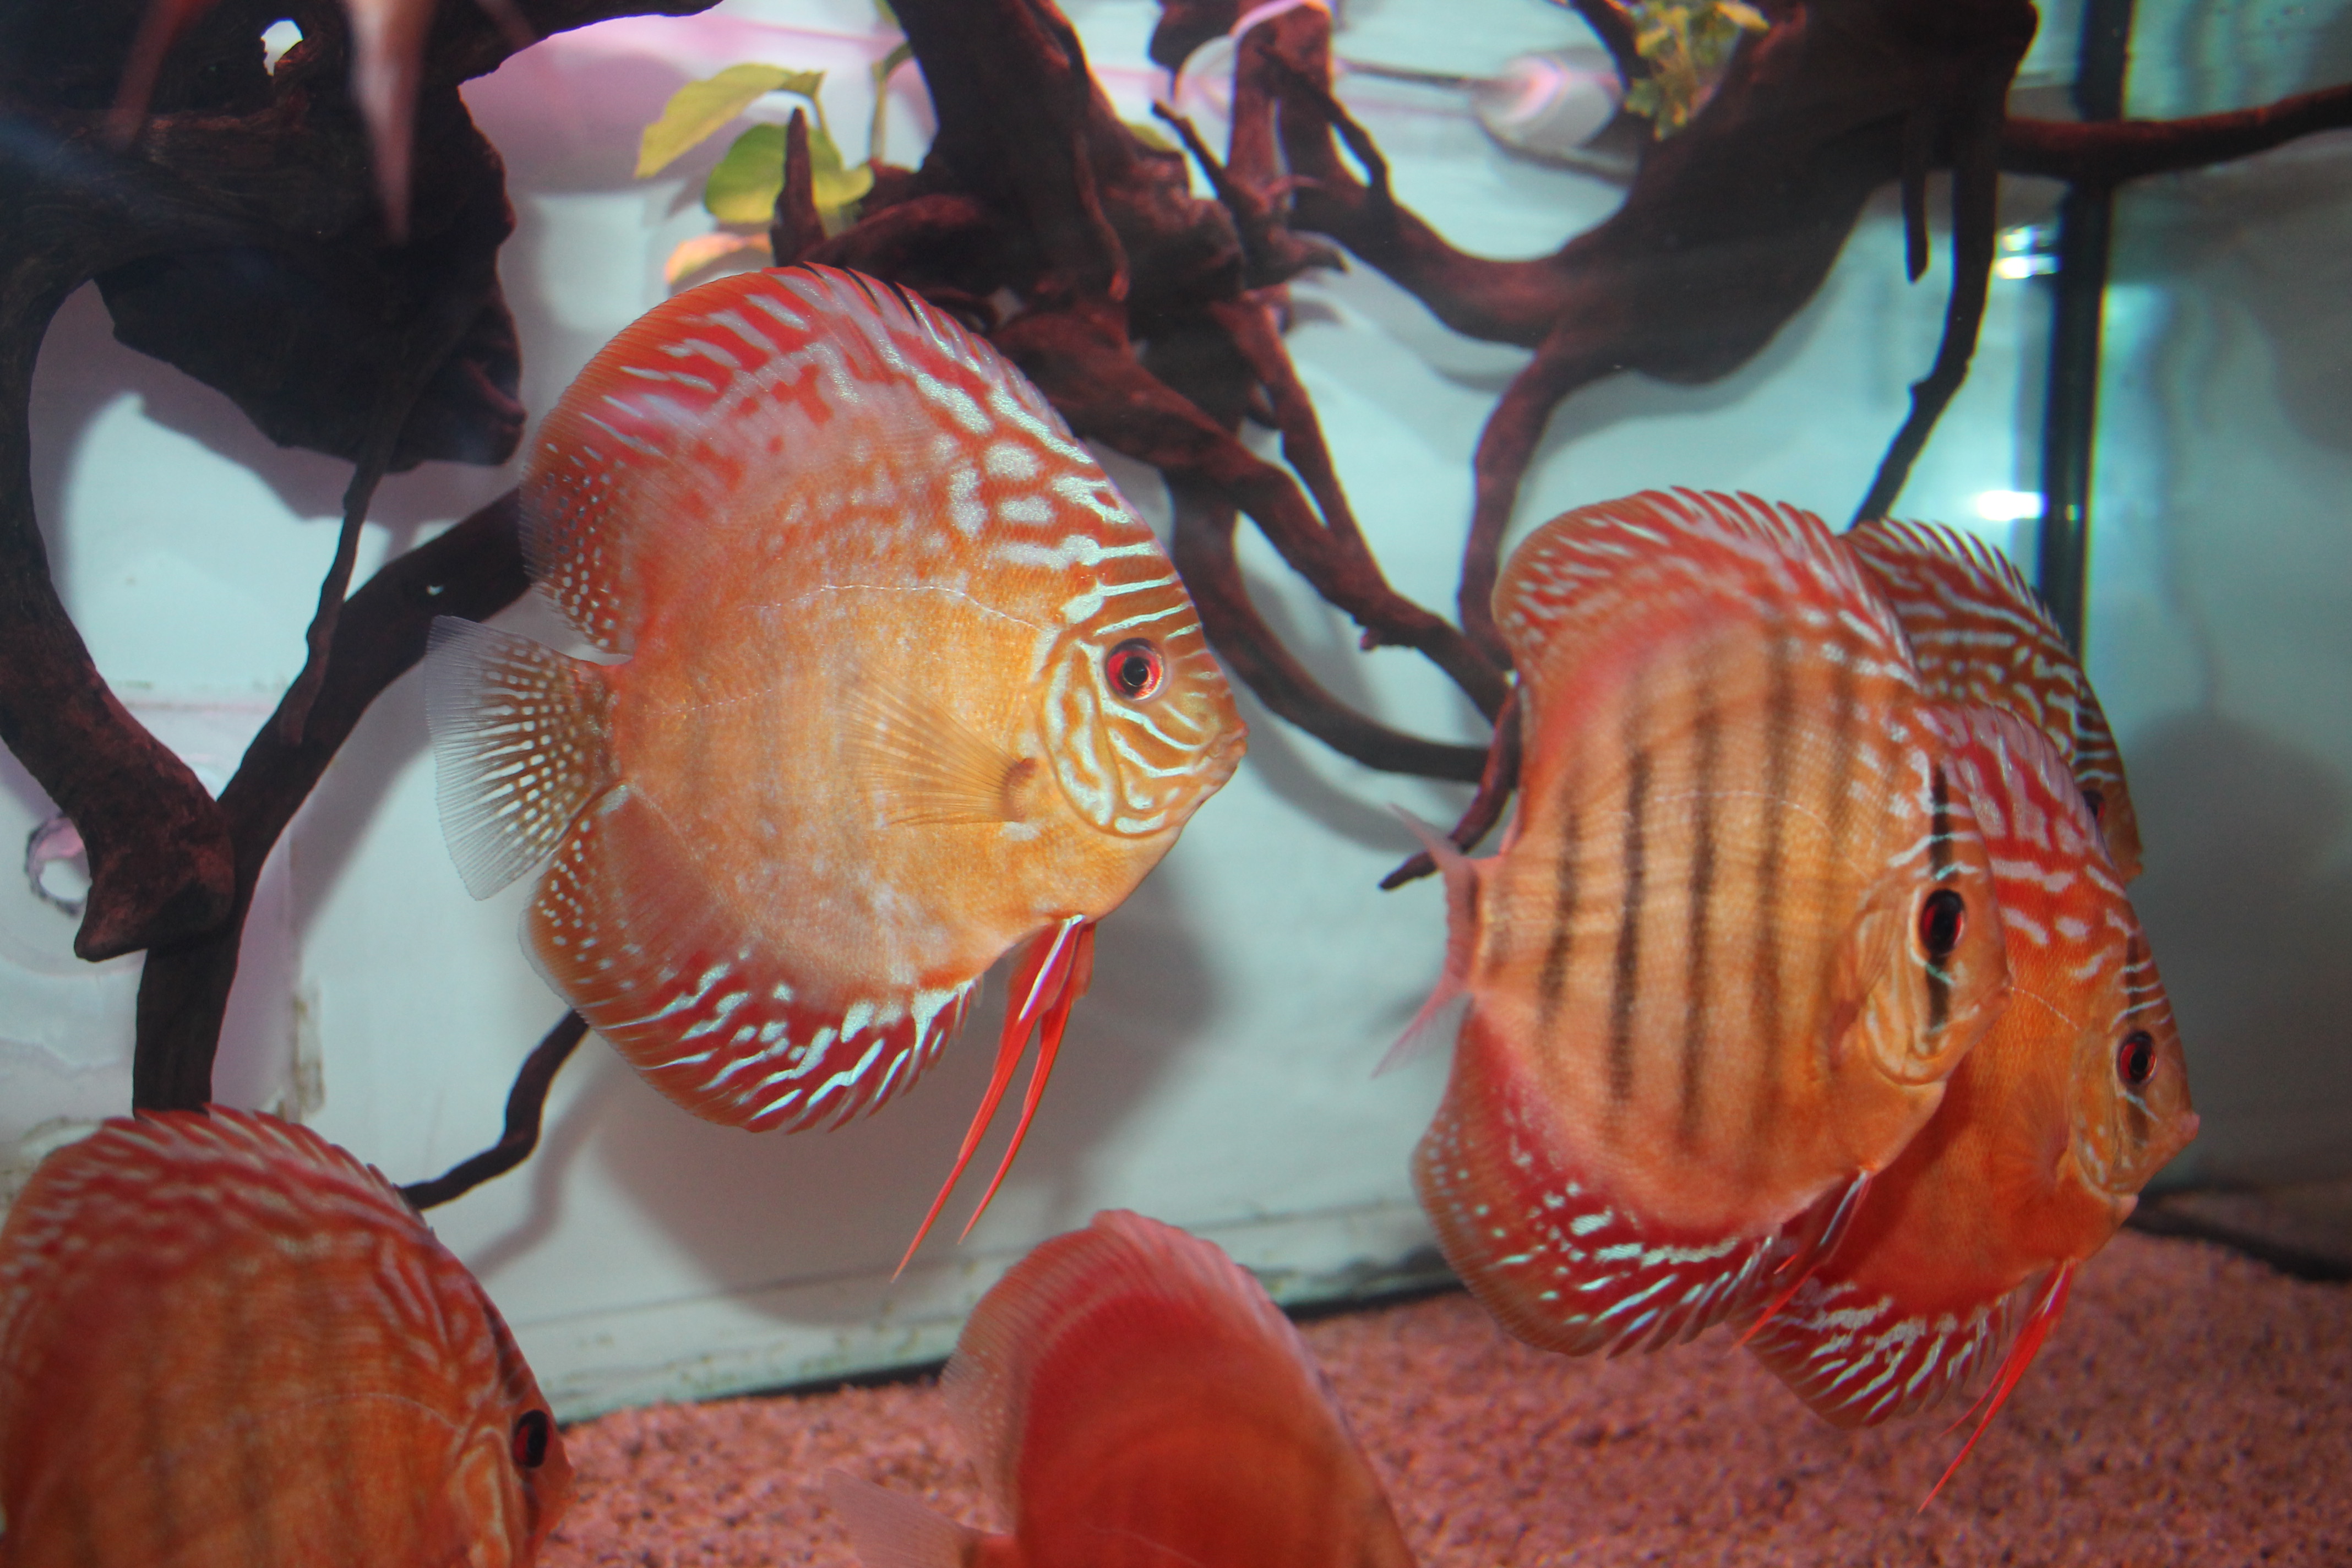
fish, organism, marine biology, invertebrate, underwater